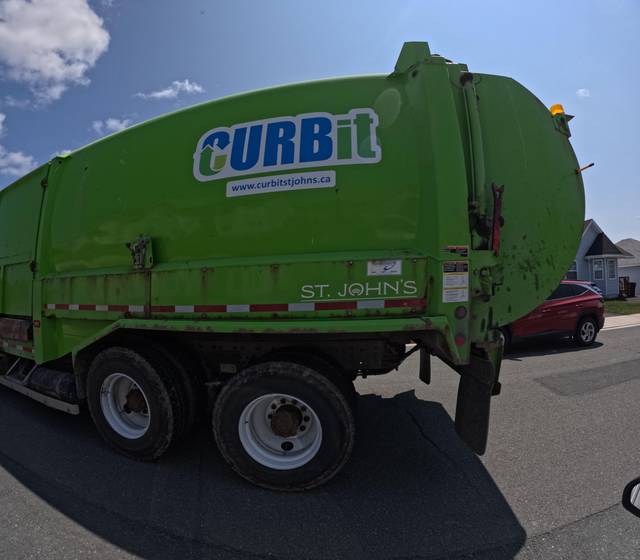
Region: Canada
Coordinates: 47.543, -52.765